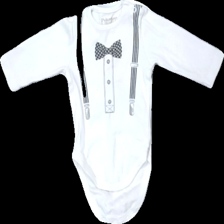
View: front
Type: Top
Category: Children
Brand: Not in the list
Brand text on label: Pytteliten
Colors: White, Black, Grey
Material: 100% bomull
Pattern: Other
Cut: C-collar
Size: 62
Season: All
Damage: luddigt
Damage location: middle center
Damage 2: luddigt
Damage 2 location: top center
Damage 3: luddigt
Damage 3 location: bottom center
Price range: <50
Recommended usage: Export
Description: body med tryck
Comment: luddig